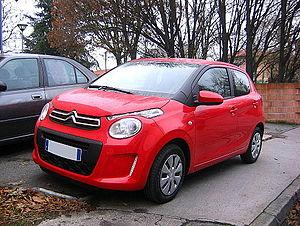
Une Citroën C1 de 2014 (deuxième génération) en version 5 portes.